Tambun biscuit

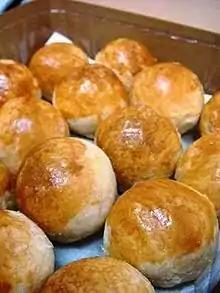
Tambun biscuits

Tambun biscuits (Tâi-lô: "Tām-būn-piánn") are a miniaturised form of "tau sar pneah" (Tâi-lô: "Tāu-sá-piánn"), both popular delicacies in Penang, Malaysia. They are baked in an oven and are made of a flaky pastry generally stuffed with green bean paste ("tau sar"), although variations such as pandan exist; the filling can be sweet or savory.